Albert Einstein

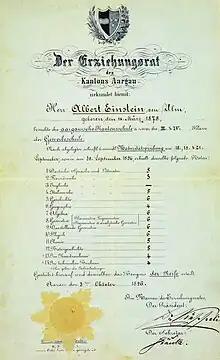
Einstein's "Matura" certificate from canton Aargau, 1896

In January 1896, with his father's approval, Einstein renounced his citizenship of the German Kingdom of Württemberg in order to avoid conscription into military service. The "Matura" (graduation for the successful completion of higher secondary schooling), awarded to him in September 1896, acknowledged him to have performed well across most of the curriculum, allotting him a top grade of 6 for history, physics, algebra, geometry, and descriptive geometry. At seventeen, he enrolled in the four-year mathematics and physics teaching diploma program at the federal polytechnic school. Marie Winteler, a year older than him, took up a teaching post in Olsberg, Switzerland.